Karl Gustav Ackermann

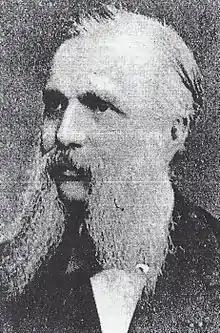
Karl Gustav Ackermann

Karl Gustav Ackermann (10 April 1820 in Elsterberg - 1 March 1901 in Dresden) was a Saxon and German conservative politician for German Conservative Party. He was a member of the Reichstag and the Saxon State Parliament.